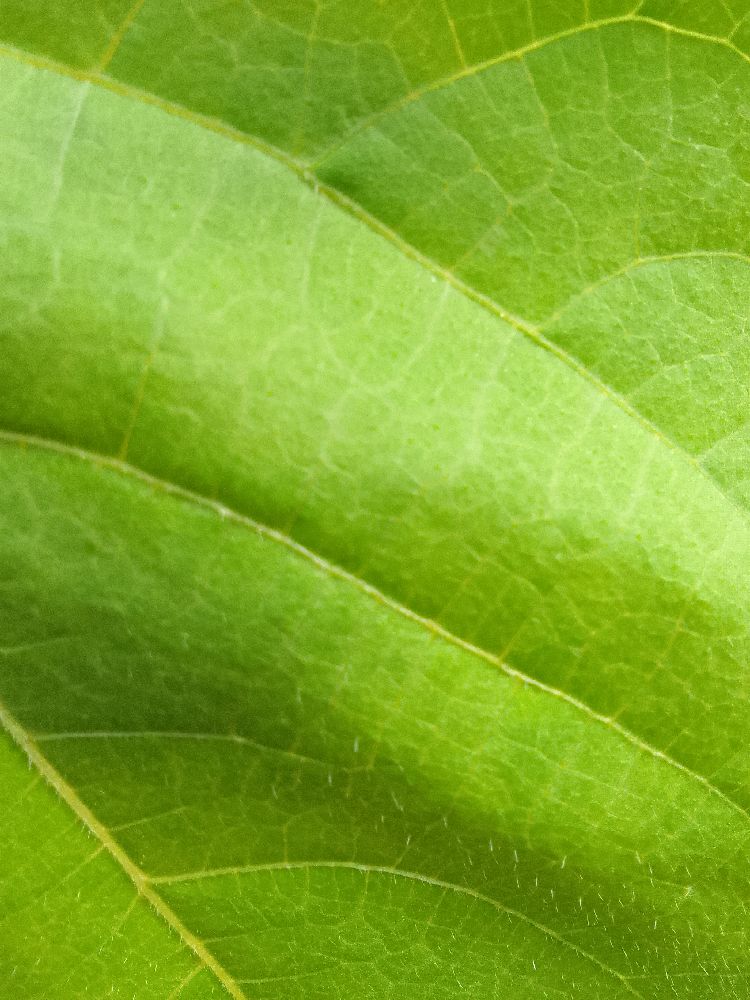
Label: healthy